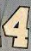
Number: 4